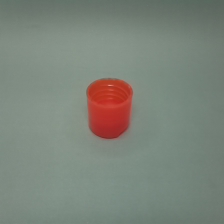
Color: red/orange/pink/fuchsia/brown
Cap type: disc/press top cap